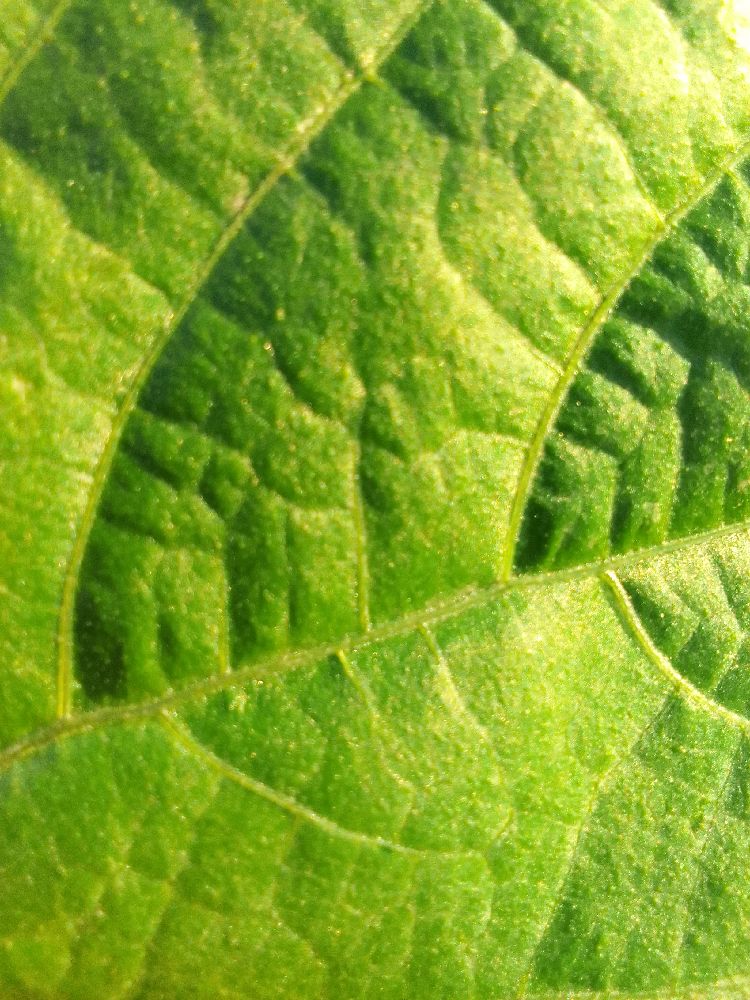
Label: healthy